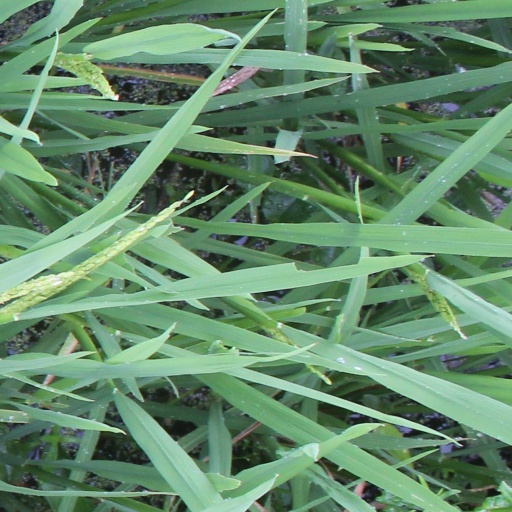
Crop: rice